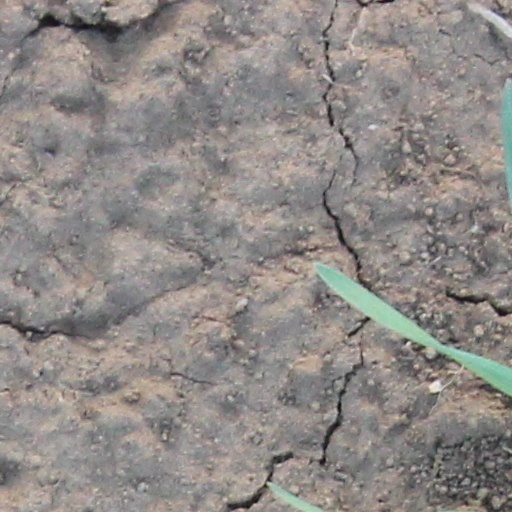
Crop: wheat